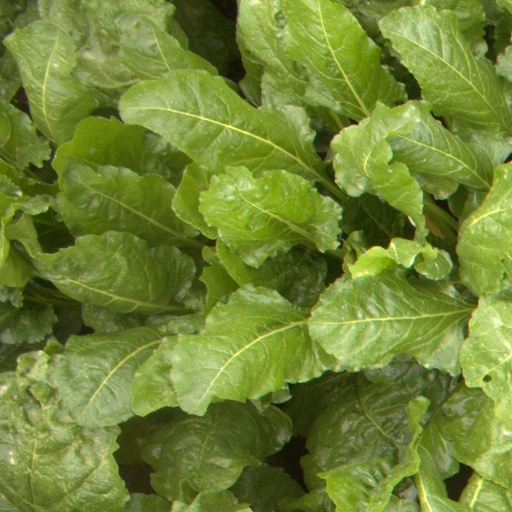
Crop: sugar beet